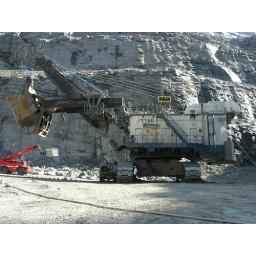
Jan next to huge mining truck in Aitik. Jan is the tiny white spot next to the front wheel.